Quatuor concilia generalia

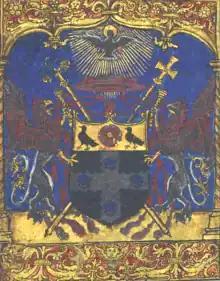
Bookplate of Cardinal Wolsey pasted in the copy of "Tomus primus quatuor conciliorum generalium" held in the Bodleian Library

The Quatuor concilia generalia ("Tomus primus quatuor Conciliorum generalium" & "Tomus secundus quatuor Conciliorum generalium") was a two volume book published in 1524 in Paris. It was edited by Jacques Merlin, printed by Jean Cornilleau and published by Galliot du Pré. It concerns four Ecumenical councils: the Third Council of Constantinople (Sixth Ecumenical Council 680–681), the controversial Second Council of Nicaea (Seventh Ecumenical Council 787), the Council of Constance (sixteenth Ecumenical Council 1414-18) and the dramatic Council of Basel (seventeenth Ecumenical Council 1431–1449).